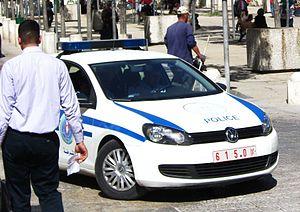
La police palestinienne a été créée en vertu des accords d'Oslo et de la Conférence du Caire de 1994. Cette force de police a été constituée pour assumer les tâches de maintien de la sécurité et de l'ordre dans l'État de Palestine. Elle fait partie des forces de sécurité palestiniennes.